Hanazono Station (Kagawa)

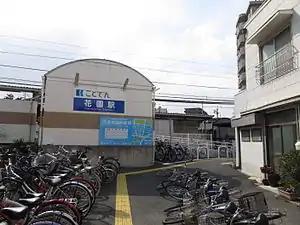
Hanazono Station entrance

is a passenger railway station operated by the Takamatsu-Kotohira Electric Railroad in Takamatsu, Kagawa, Japan. It is operated by the private transportation company Takamatsu-Kotohira Electric Railroad (Kotoden) and is designated station "N03".